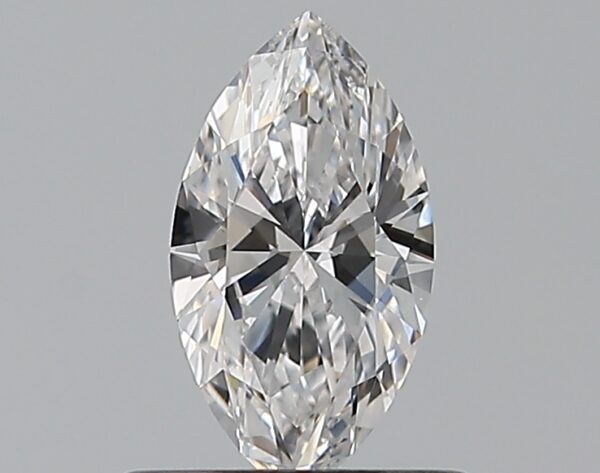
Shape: marquise
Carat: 0.5
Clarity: VS1
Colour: D
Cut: EX
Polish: EX
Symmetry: VG
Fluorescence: N
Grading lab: GIA
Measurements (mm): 7.85 x 4.23 x 2.6